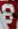
Number: 8